Bobbio

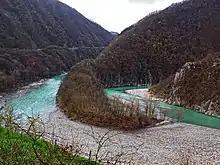
Meanders of San Salvatore

Bobbio is from Piacenza and from there it can be reached by the state road "n." 45, which connects Piacenza to Genova. From Pavia, the route to Bobbio is via road n. 461 and Pass Penice.